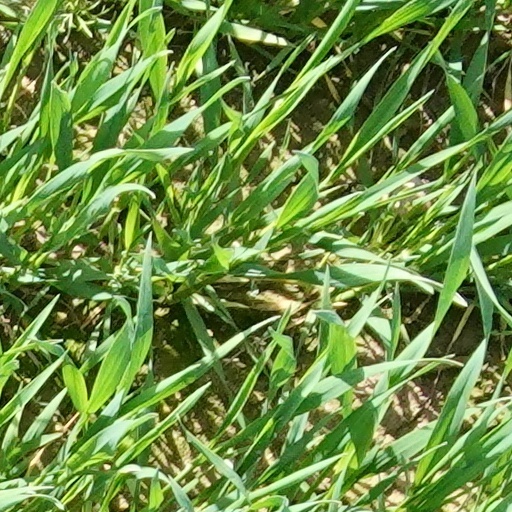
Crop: wheat